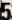
Number: 5